Thomas Heyward Hays

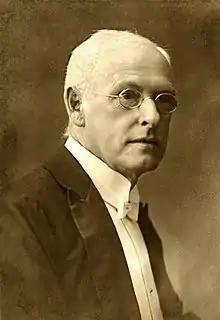
T. Heyward Hays

Thomas Heyward Hays (21 September 1854 – 2 February 1924) was an American surgeon who lived and worked in Siam (now Thailand), overseeing some of the country's first hospitals. He arrived in Bangkok with the Presbyterian Mission Agency, and subsequently entered government service, serving as chief physician of the Royal Siamese Navy and head of the Bangrak Hospital (now Lerdsin Hospital). He was also one of the first lecturers at the Royal Medical College (now the Siriraj Hospital Faculty of Medicine).